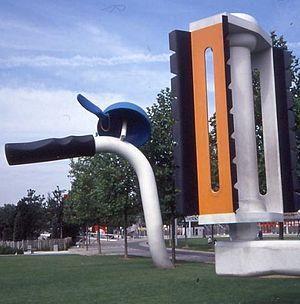
La Bicyclette ensevelie est une œuvre des artistes Claes Oldenburg et Coosje Van Bruggen située à Paris, en France. Installée en 1998 dans le parc de la Villette, il s'agit d'une sculpture monumentale représentant des éléments disparates d'une bicyclette partiellement enfouis dans le sol. C'est une œuvre ronde-bosse et in situ.